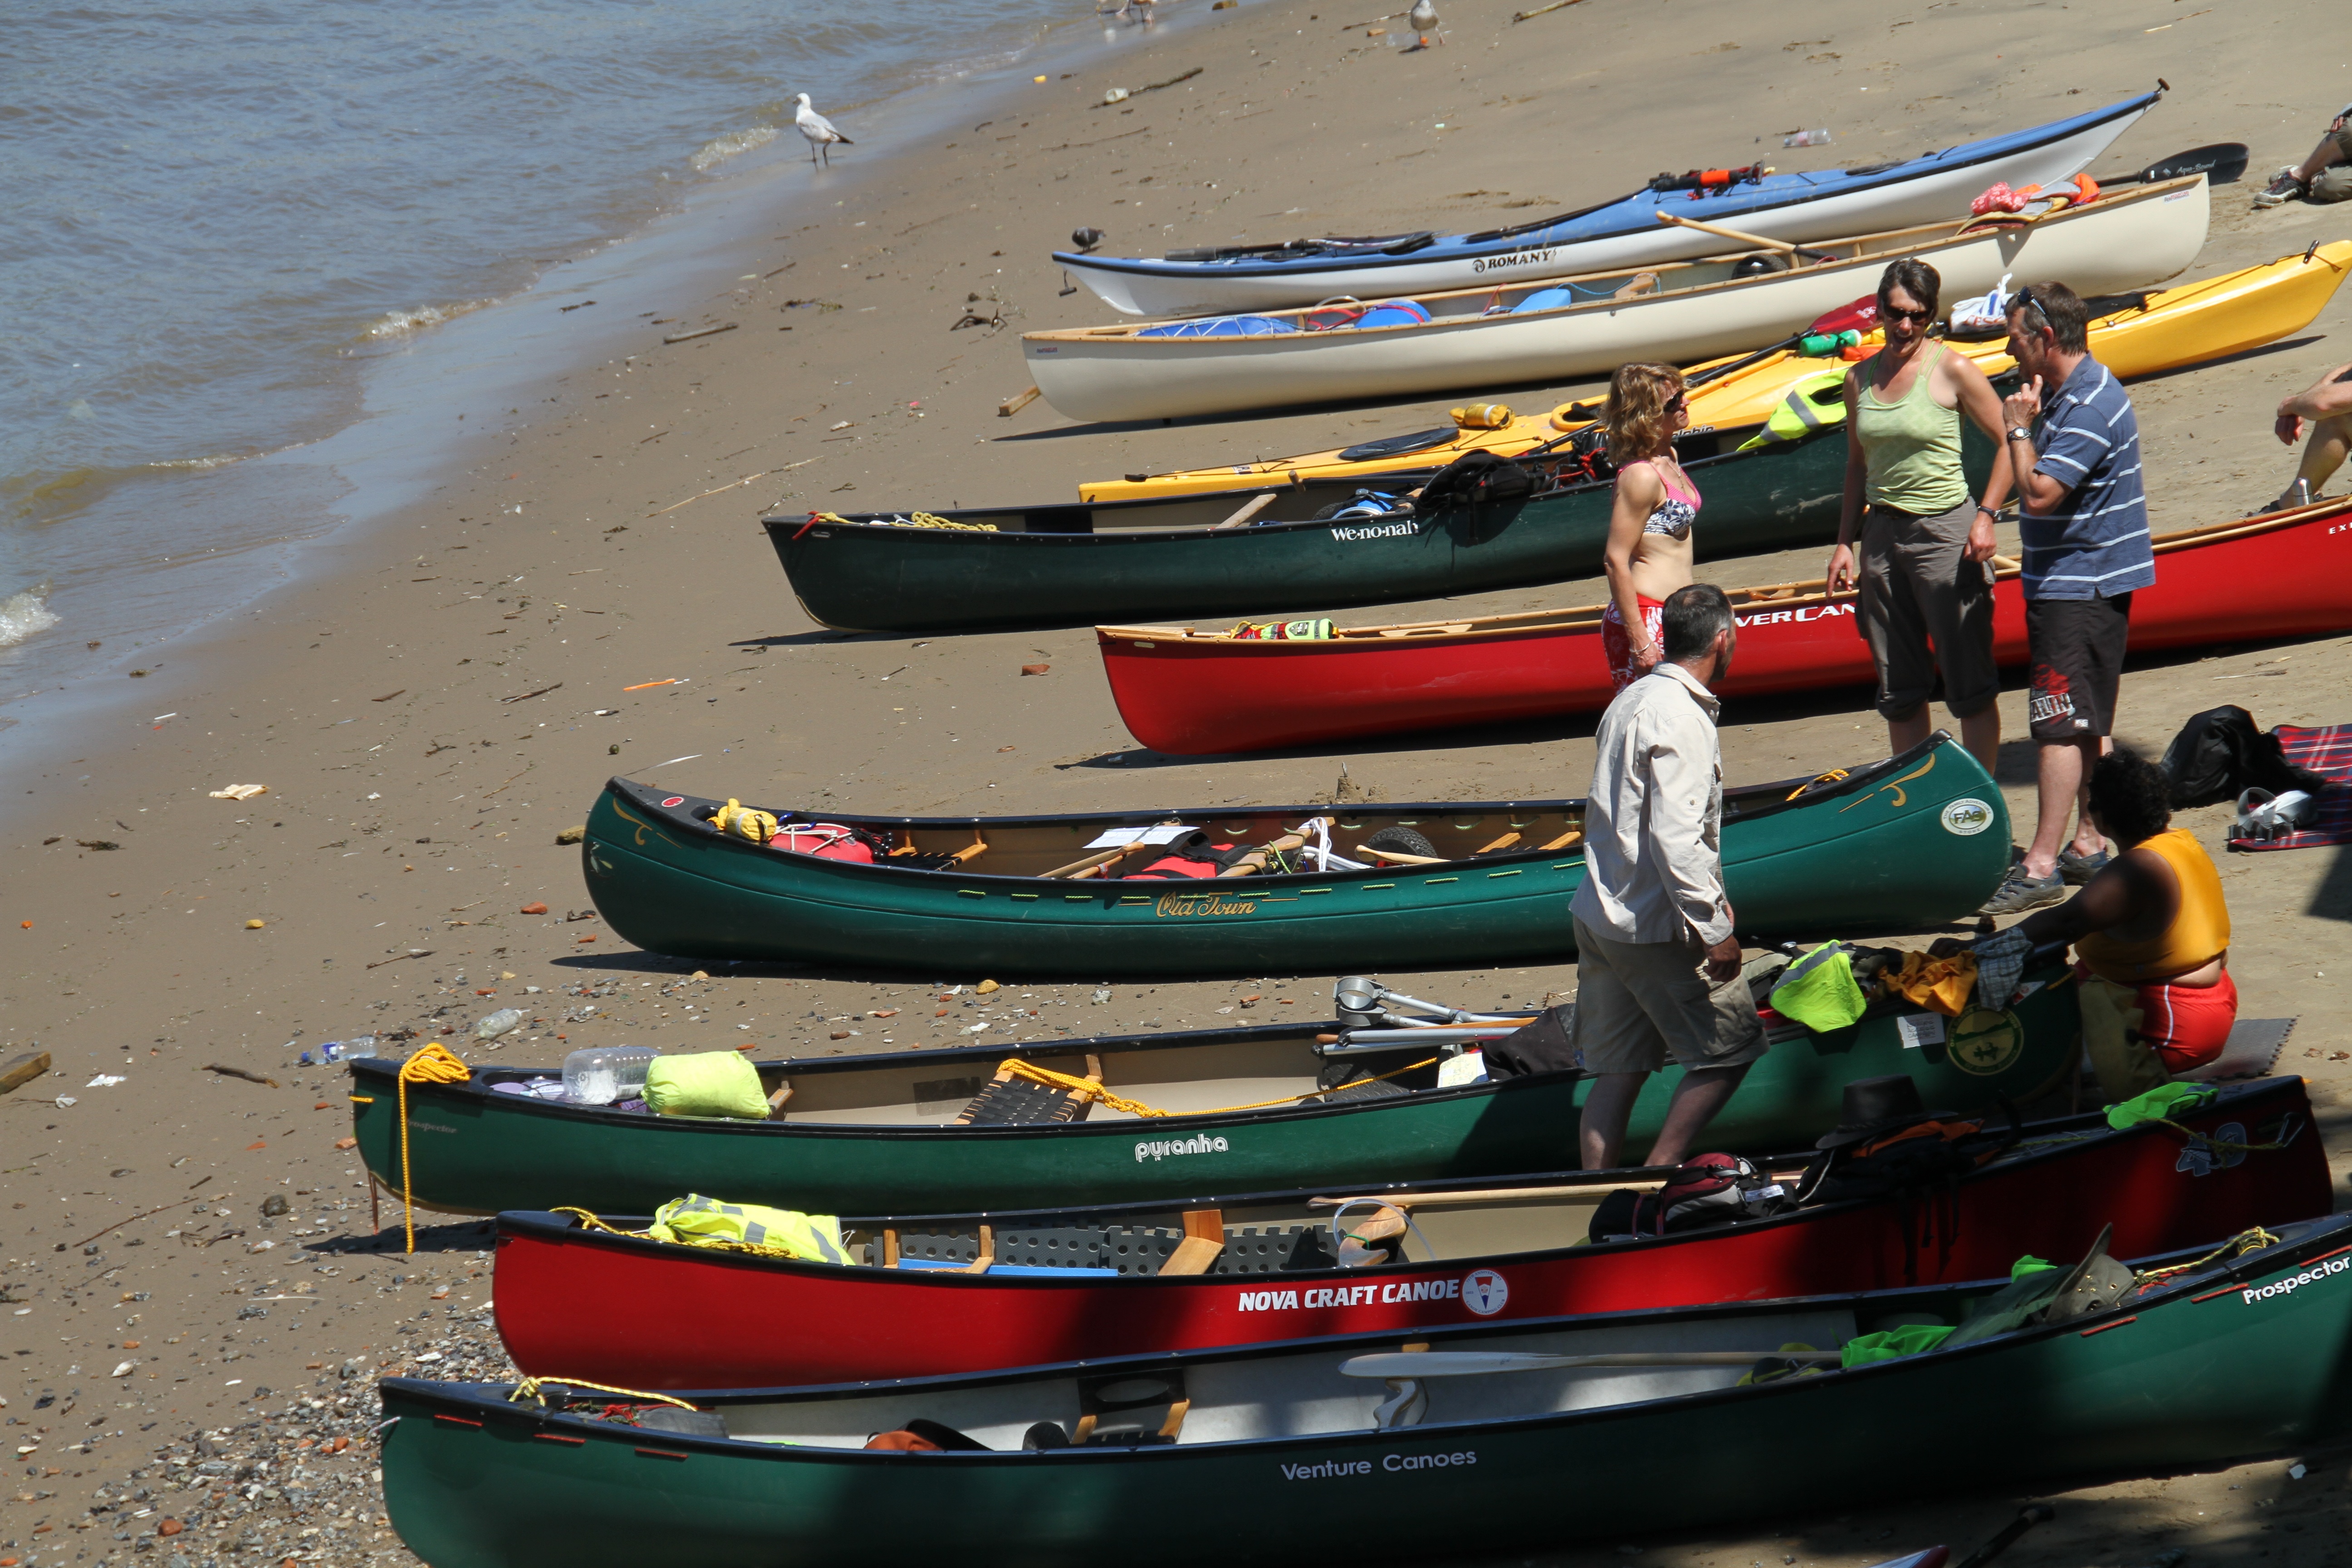
boat, river, canoe, paddle, vehicle, motorboat, outdoors, london, boating, thames, watercraft, rowing, canoeing, dinghy, recreational, watercraft rowing